Žrnov

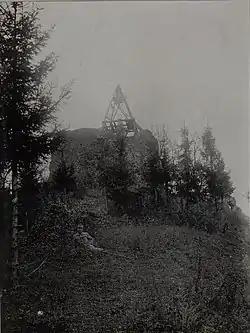
Žrnov in October 1915, after the battle

On the night of 13/14 October 1915, the combined squad of Belgrade's Defense held the line of Avala-Zuce, against the joint Austro-Hungarian and German offensive. Austro-Hungarian 9th Hill brigade of the 59th Division took the front rim of Avala on 16 October, with an assignment to push Serbian forces from the mountain. The Austro-Hungarians were reinforced with one German half-battalion. However, one Serbian battalion successfully defended the top of Avala against the Austro-Hungarian battalions of the 49th and 84th regiments, aided by the 204th German reserve infantry regiment. On the same day, the command of the Belgrade's Defense ordered a retreat to the new positions so on 17 October occupational forces reached the southern section of Avala, conquering the entire mountain. Their soldiers then buried Serbian combatants who were killed in action. In the valley, below Žrnov, on the grave of one of them, they placed a wooden cross with the inscription in German: "One unknown Serbian soldier".